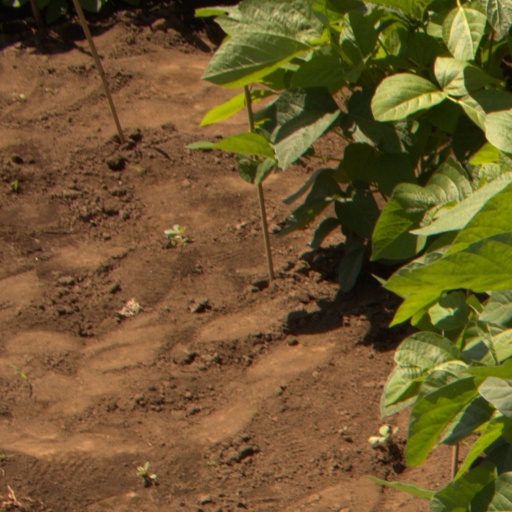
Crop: soybean